Question: What color is the sign?
Tambaya: Menene launin alamar?
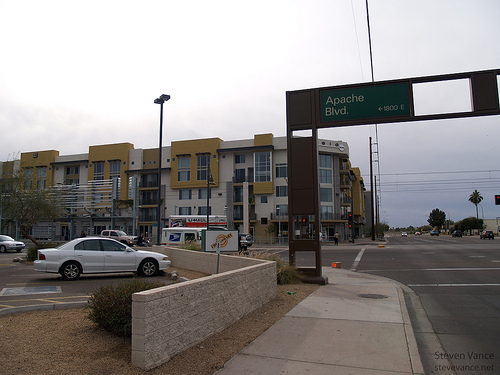
Answer: Green.
Amsa: Kore.